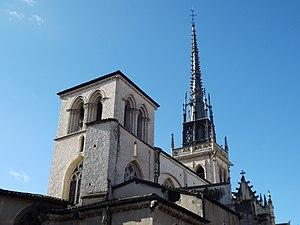
Depuis la place à l'arrière de l'église